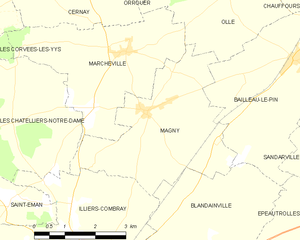
Carte de Magny et des communes limitrophes.
Magny est une commune française située dans le département d'Eure-et-Loir en région Centre-Val de Loire.